List of moths of Guinea

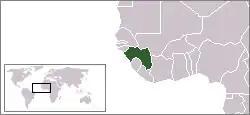
The location of Guinea.

There are about 175 known moth species of Guinea. The moths (mostly nocturnal) and butterflies (mostly diurnal) together make up the taxonomic order Lepidoptera.